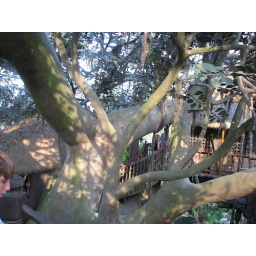
Looking down in the tree house